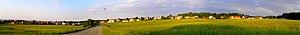
Včelná est une commune du district de České Budějovice, dans la région de Bohême-du-Sud, en République tchèque. Sa population s'élevait à 2 234 habitants en 2020.